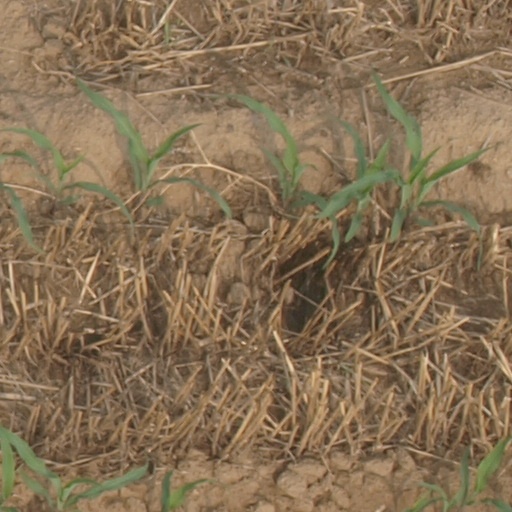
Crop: maize; corn